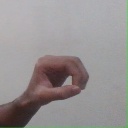
अक्षर: औ